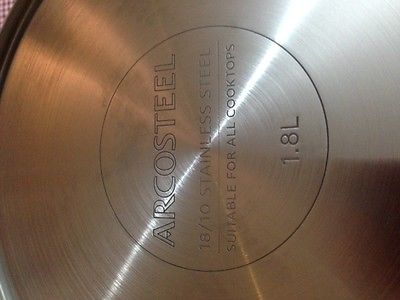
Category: kettle